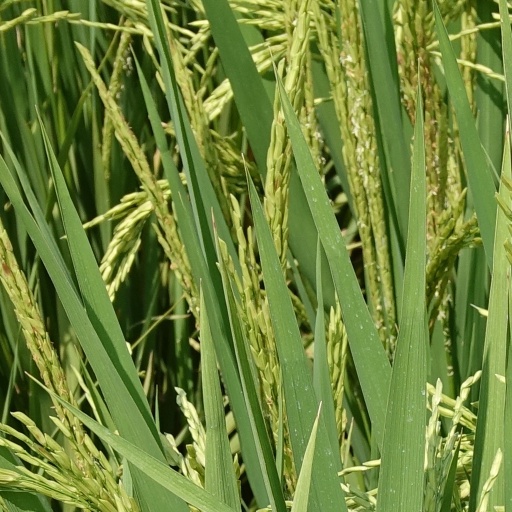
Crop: rice